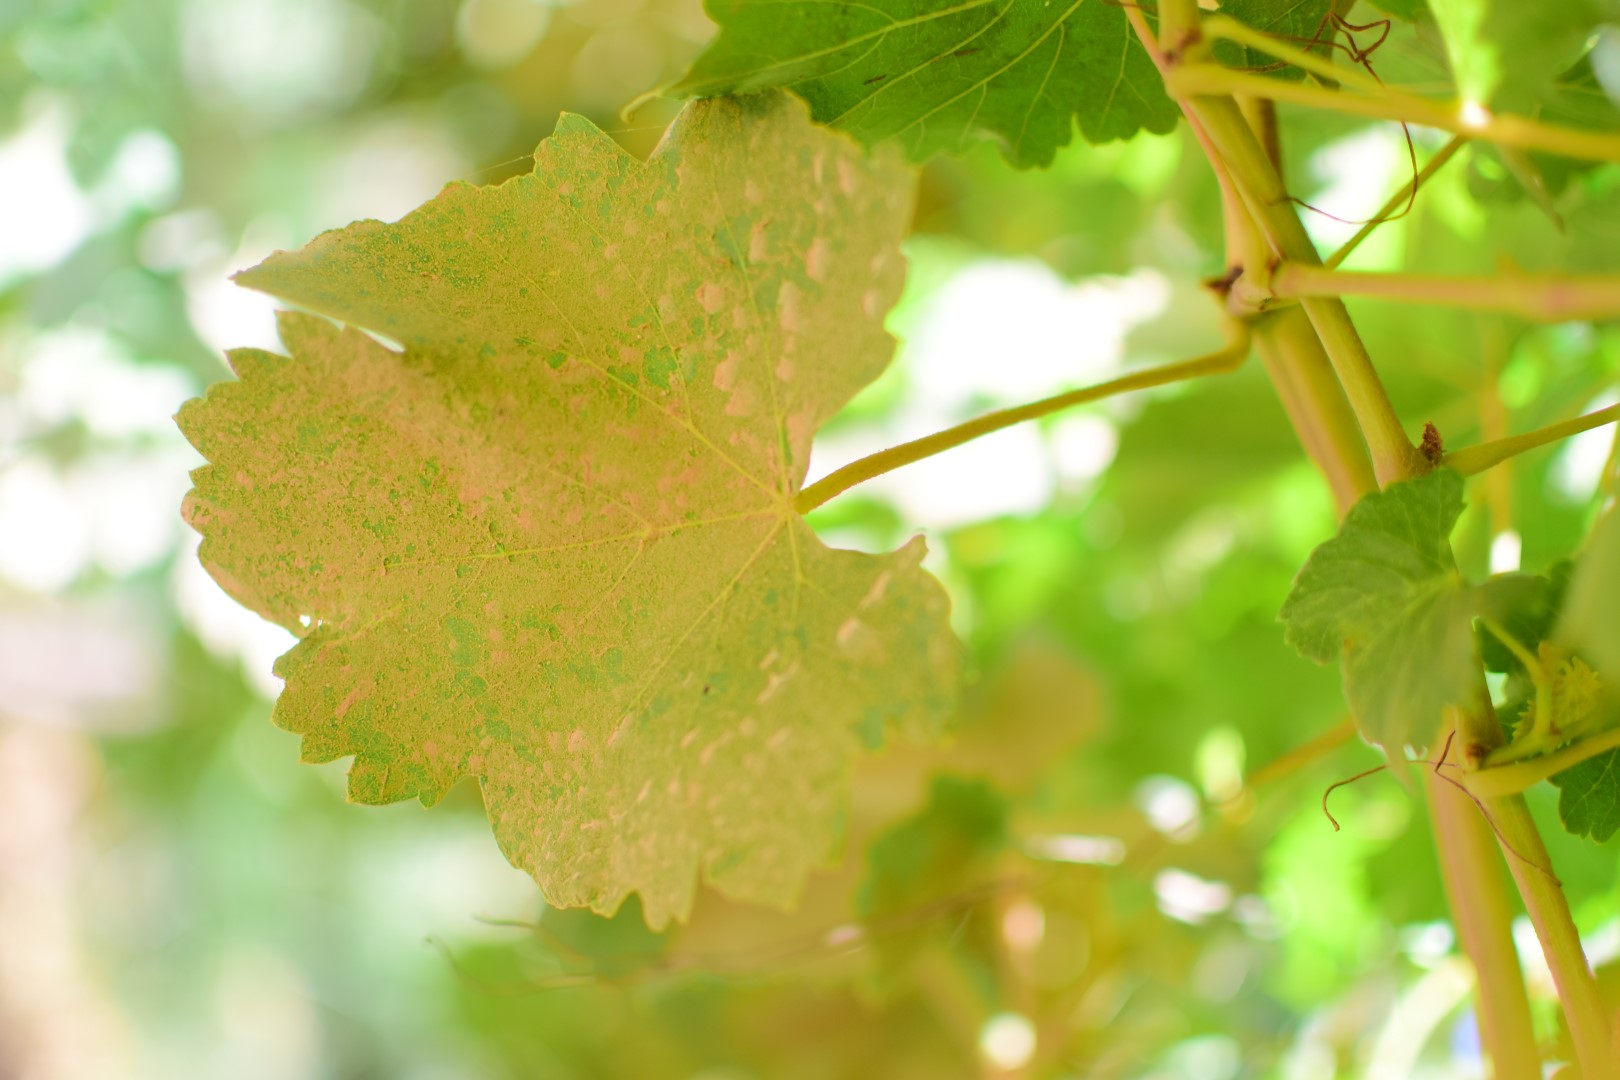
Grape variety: Frinsi